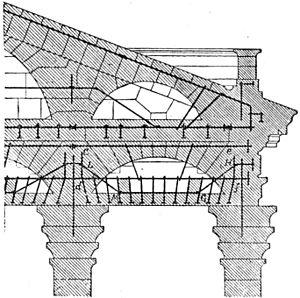
Coupe sur la pierre armée du Panthéon de Paris
Le Panthéon est un monument de style néo-classique situé dans le 5ᵉ arrondissement de Paris. Au cœur du Quartier latin, sur la montagne Sainte-Geneviève, il est au centre de la place du Panthéon et entouré notamment de la mairie du 5ᵉ arrondissement, du lycée Henri-IV, de l'église Saint-Étienne-du-Mont, de la bibliothèque Sainte-Geneviève et de la faculté de droit. La rue Soufflot lui dessine une perspective jusqu'au jardin du Luxembourg.
Ce lexique reprend les termes anciennement employés ou employés en maçonnerie.
La construction métallique est un domaine de la construction, mais aussi de la mécanique ou du génie civil qui s'intéresse à la construction d'ouvrages en métal et plus particulièrement en acier.
Jean Rondelet parfois appelé Jean-Baptiste Rondelet, né le 4 juin 1743 à Lyon et mort le 27 septembre 1829 à Paris, est un architecte et théoricien de l'architecture français. Pendant 42 ans, de 1770 à 1812, il s'est consacré au Panthéon de Paris.